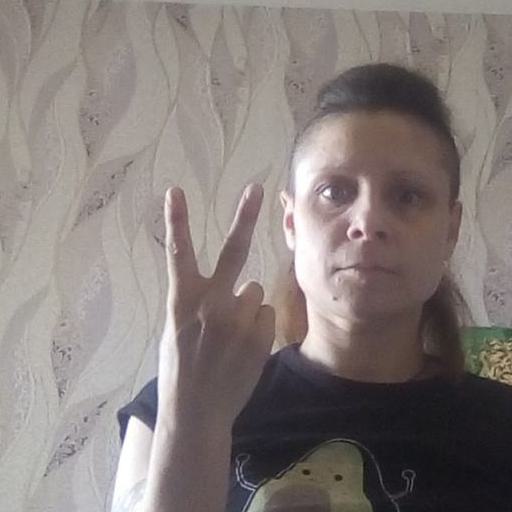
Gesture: peace_inverted